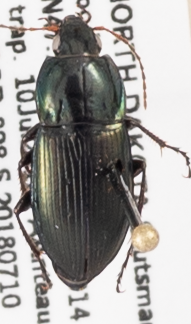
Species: Poecilus lucublandus
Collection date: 2018-07-10
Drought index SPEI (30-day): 0.396
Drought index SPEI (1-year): -0.404
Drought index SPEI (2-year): -0.172